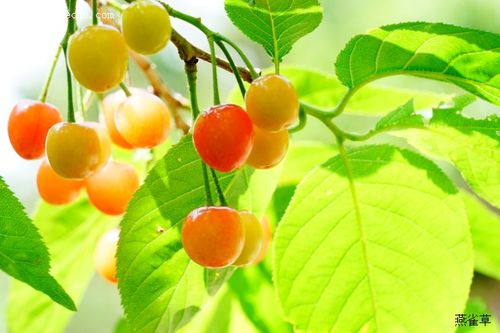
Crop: cherry
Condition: healthy